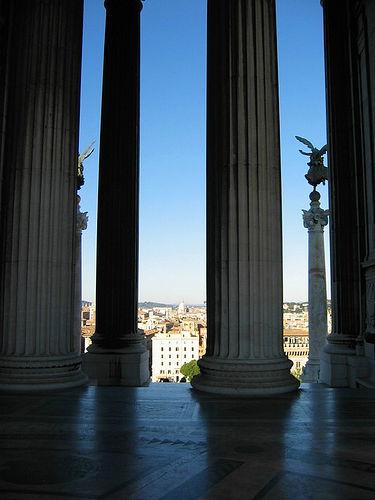
Weather: sun or clear